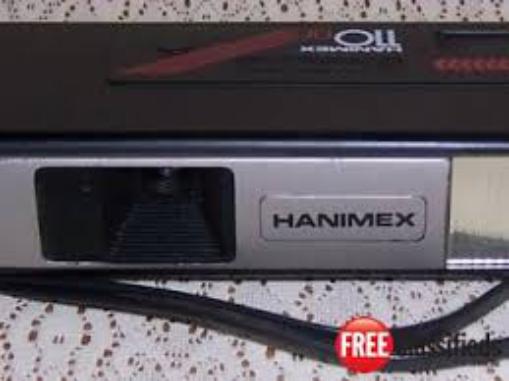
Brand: Hanimex
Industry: Electronic